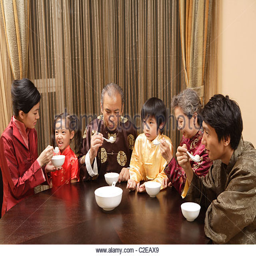
a big family are eating at the table